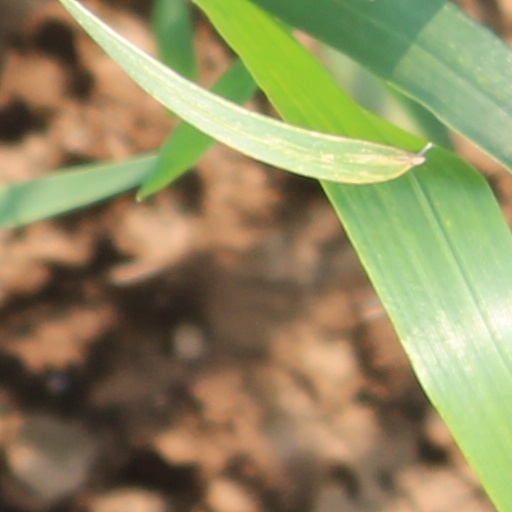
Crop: wheat